Consortium (video game)

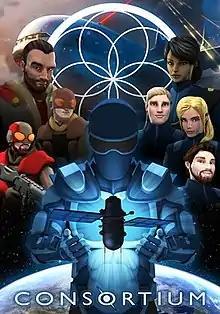

Consortium is a first-person shooter role-playing video game developed by Interdimensional Games for Microsoft Windows. The game is set almost entirely on a futuristic aircraft called Zenlil, crewed by a complement with chess-themed ranks. The game was principally financed by the Canada Media Fund by awarding a grant for $500,000 CAD in 2010. After a first failed Kickstarter campaign in 2012, $70,435 USD was raised through Kickstarter on April 18, 2013. "Consortium" was released on January 8, 2014. A sequel, "", was released to Steam Early Access on September 21, 2017. "Consortium VR" and "Consortium Remastered" were both released on May 21, 2024. "Consortium VR" is available on Meta Quest and SteamVR.